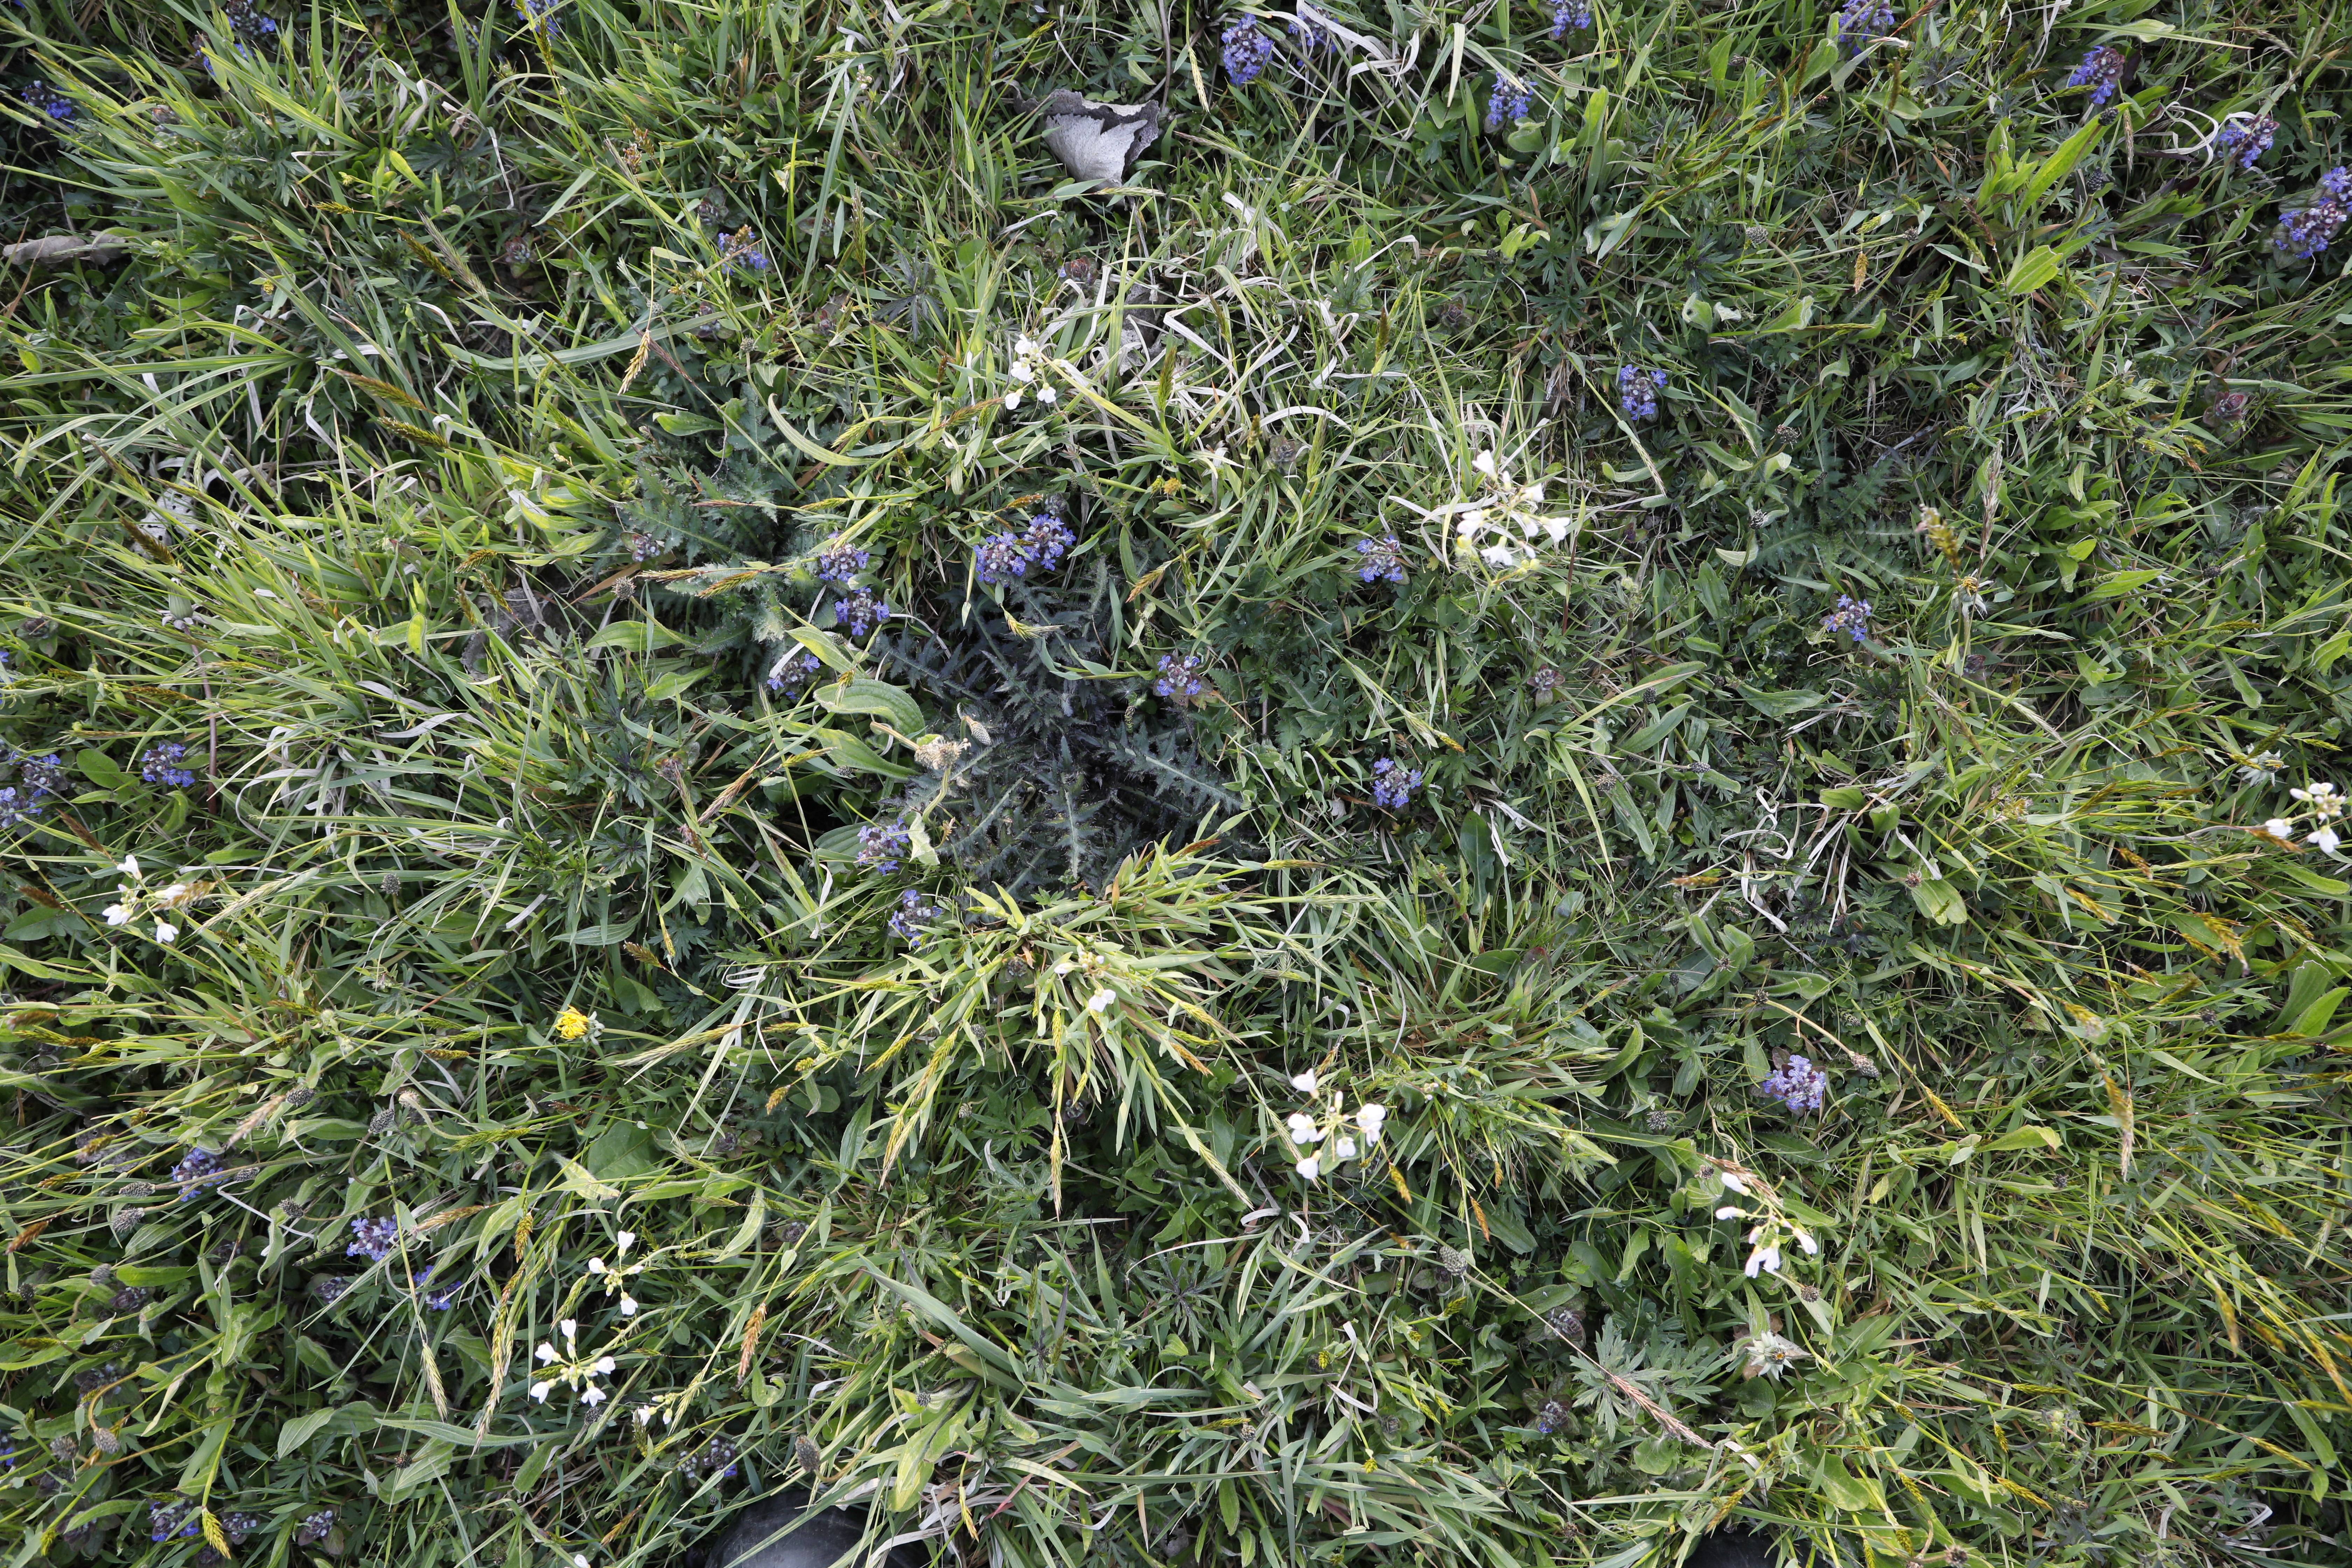
Plant species: Cardamine pratensis, Ajuga reptans